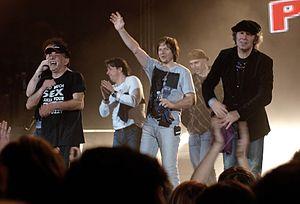
Parni Valjak est un groupe de musique rock croate, populaire dans l'ancienne Yougoslavie.